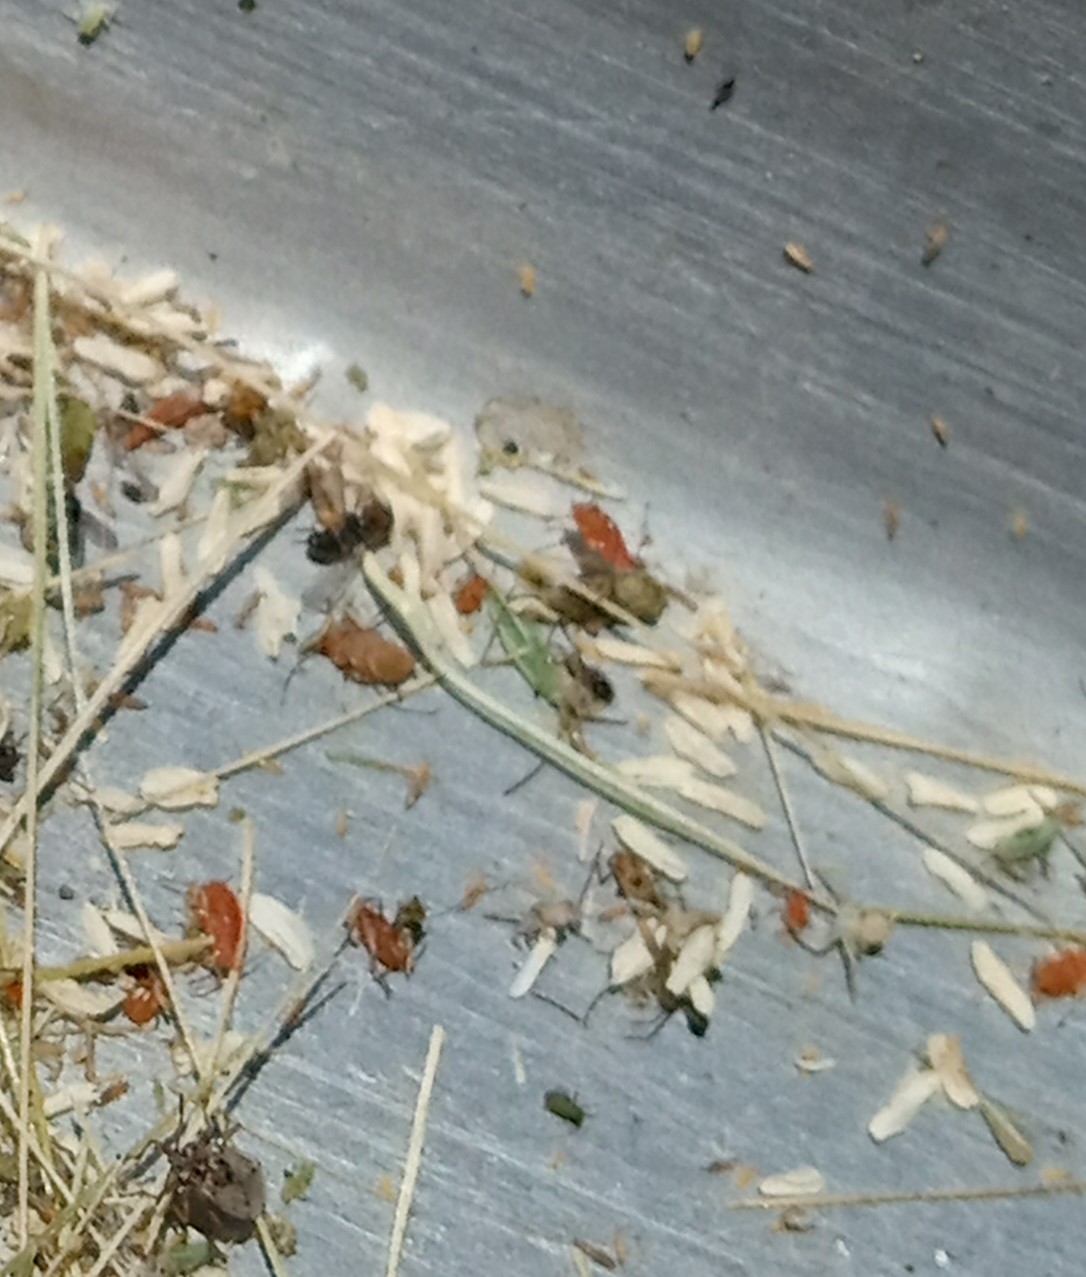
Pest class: english_grain_aphid